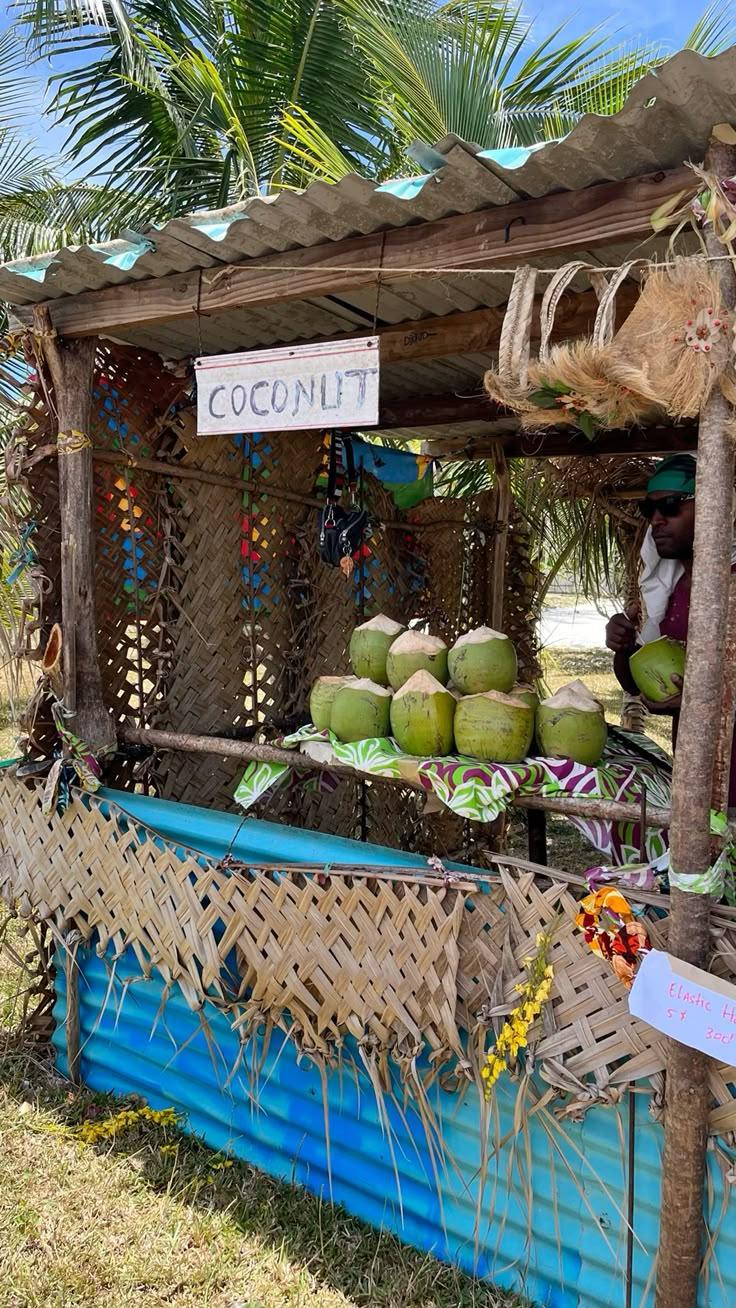
Bidhaa kadhaa zimenadiwa kwenye kijumba kilichoezekwa na makuti. Haya ni madafu na kando yake mwanaume anaonekana kuchonga moja ili kumkabidhi mteja.